Brenda Putnam

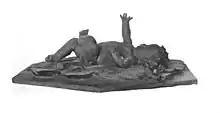
Brenda Putnam "The Water Baby", 1917

Early in her career, Putnam was noted for her busts of children and for garden and fountain figures. She exhibited an overtly sensual piece at the National Academy of Design in 1915, "Charmides" ["Dialogue"], a nude woman and man asleep together, which was described as "Rodin-like". To mark the grave of her close friend, pianist Anne Simon, she created a profound work: the Simon Memorial (1917)—a nude male angel ecstatically rising from the clouds.